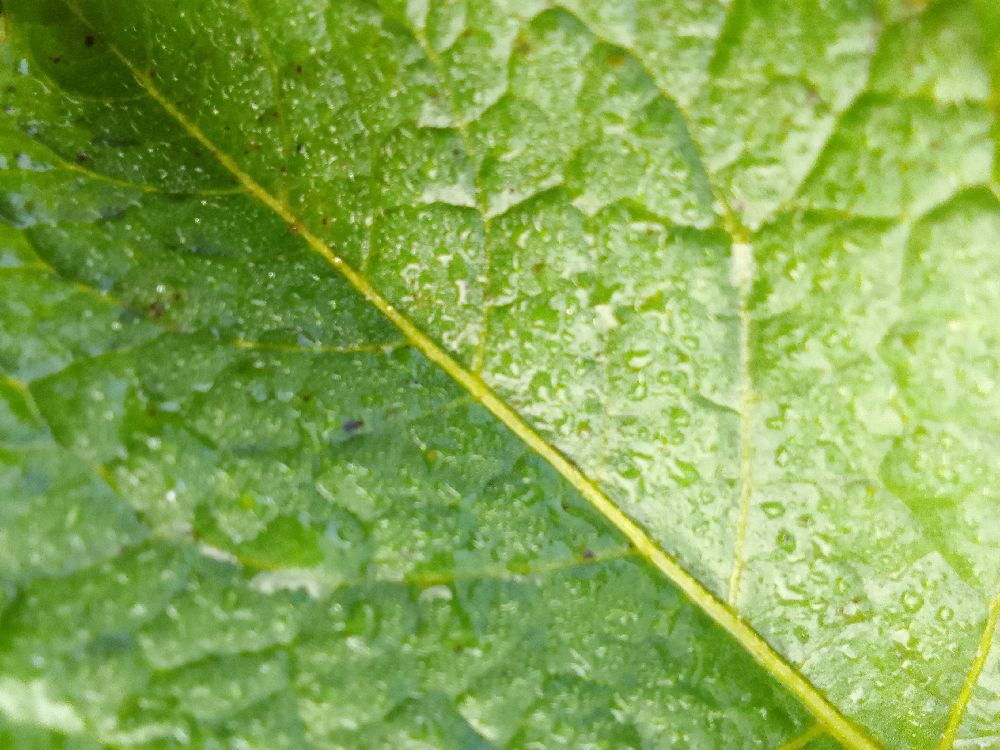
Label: Healthy